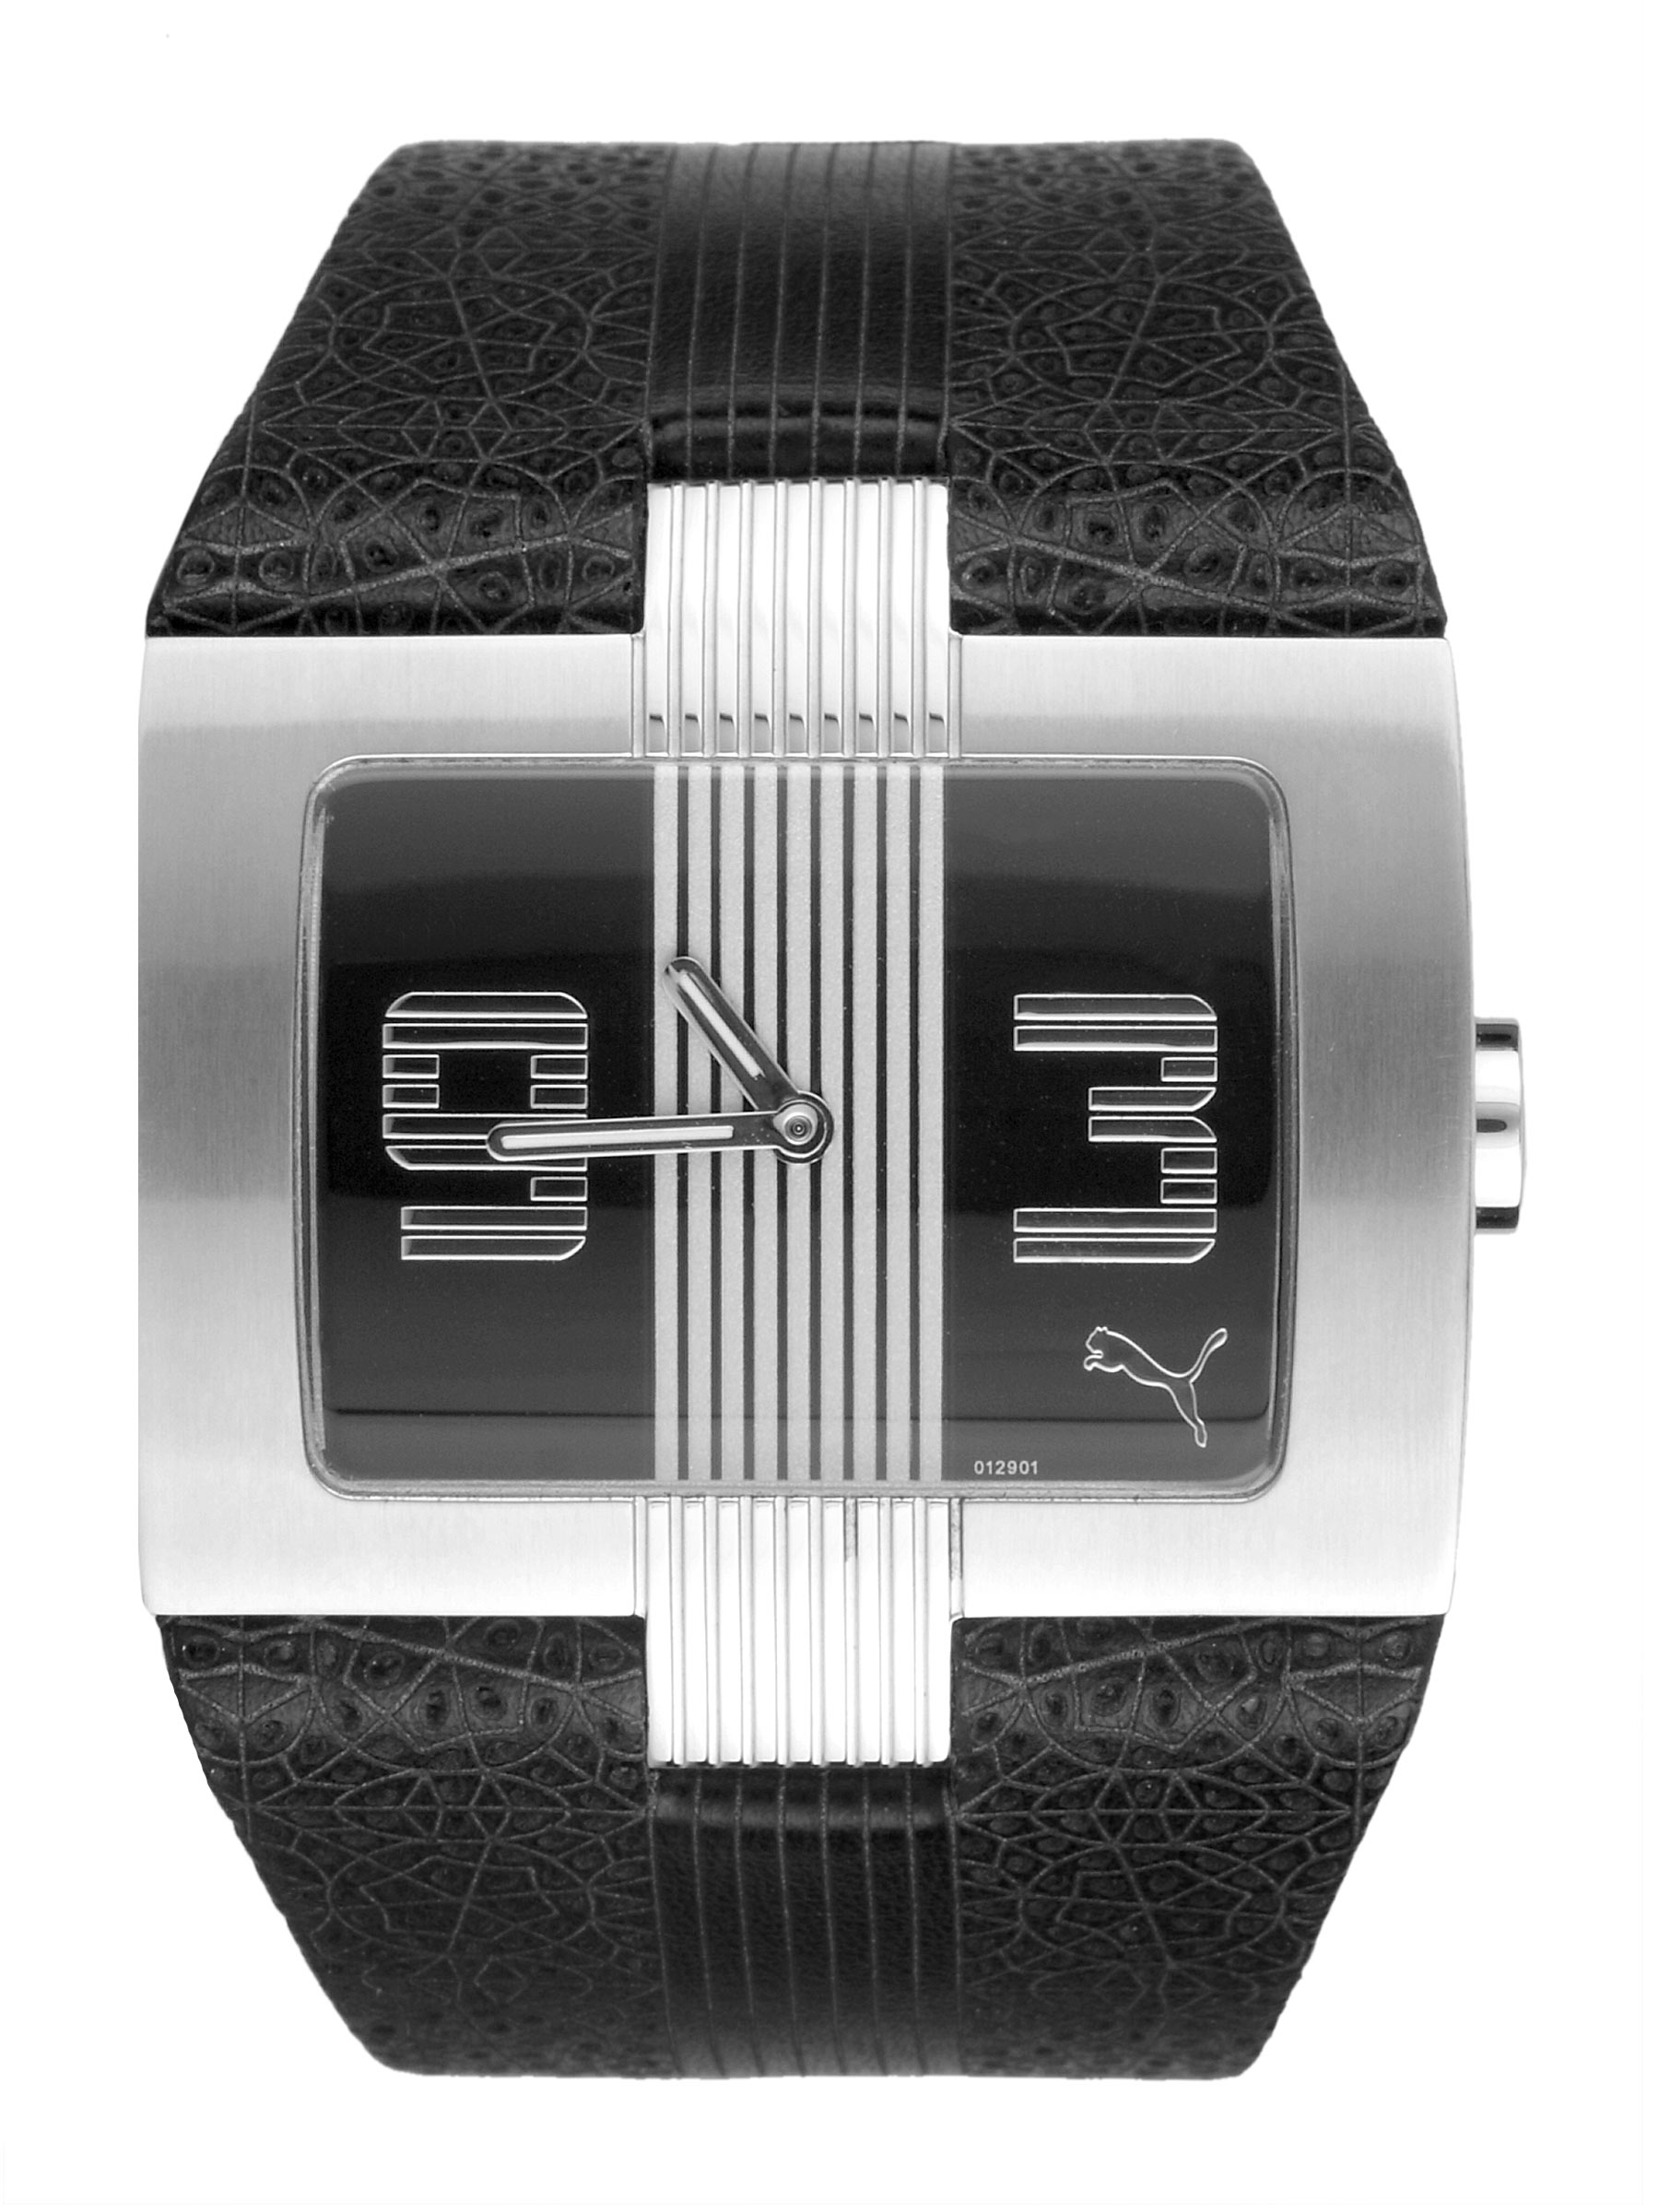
Puma Women Flash Black Watch
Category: Accessories / Watches / Watches
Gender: Women
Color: Black
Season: Winter 2016
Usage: Casual